Guy Kouemou

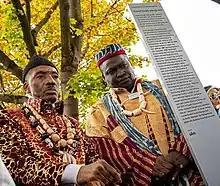
Inauguration Rudolf-Duala-Manga-Bell memorial site Ulm

Kouemou demonstrates his engagement for the population of Cameroon and Equatorial Guinea, by investing his personal fortune to build hygienic and modern clinics in Cameroon. Kouemou was present at the inauguration of Rudolf Duala Manga Bell, where he inaugurated a memorial site for Manga Bell in Ulm, together with king Jean-Yves Eboumbou Douala Bell.